The Soul of Kura San

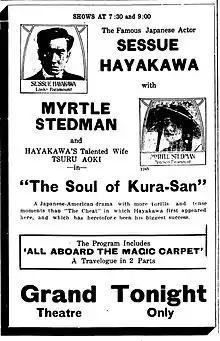
Newspaper advertisement

The Soul of Kura San is a 1916 American drama silent film directed by Edward LeSaint and written by Charles Sarver. The film stars Sessue Hayakawa, Myrtle Stedman, Tsuru Aoki, George Webb, Kisaburo Kurihara and George Kuwa. The film was released on October 30, 1916, by Paramount Pictures.